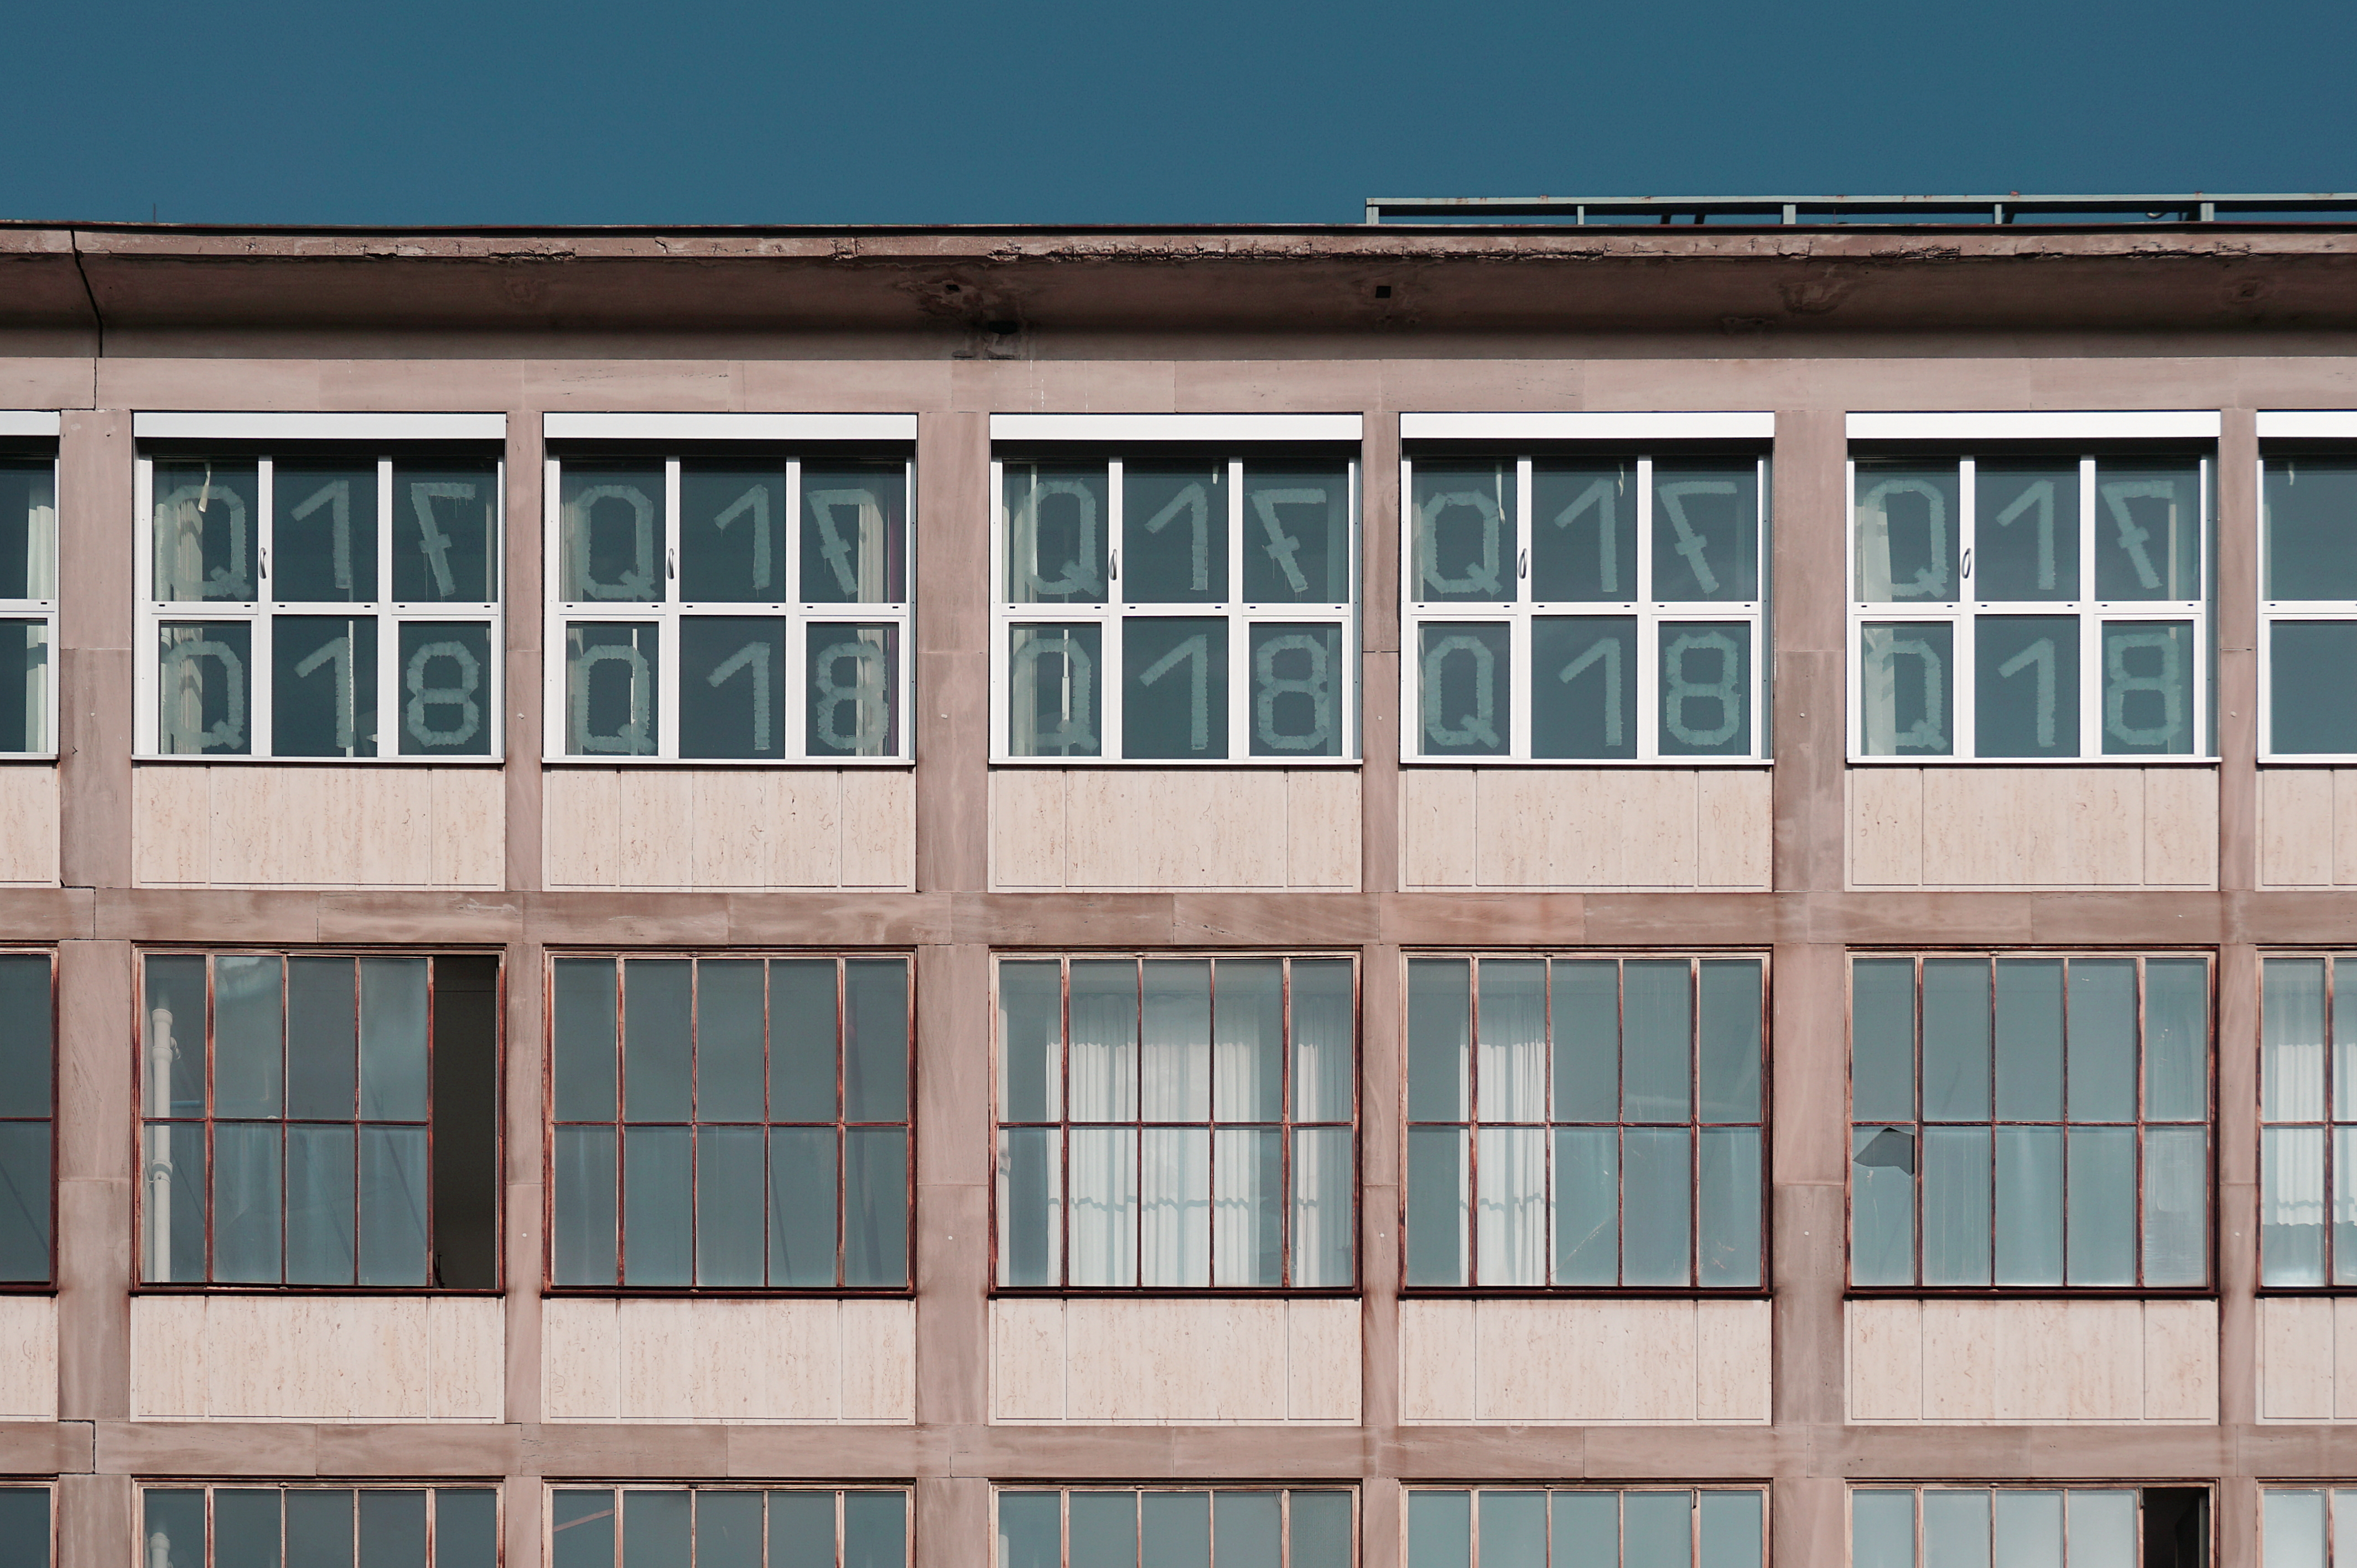
architecture, window, building, downtown, facade, blue, urban area, window covering